Dawson Creek

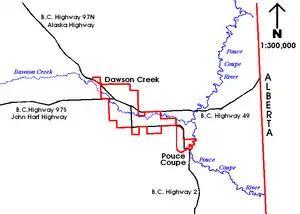
The City of Dawson Creek in relation to the highways and the Dawson Creek watercourse

Dawson Creek's road network was laid out in the mid-20th century as the town rapidly expanded. The city maintains 88 km (55 mi) of paved and 11 km (7 mi) of unpaved roads. The primary roads generally follow a grid pattern around large blocks of land. Because the grid contains many internal intersections with stop signs, traffic is forced onto two arterial roads: 8 Street going north–south and Alaska Avenue going southeast–northwest. These two roads meet at a traffic circle where a metal statue marks the beginning of the Alaska Highway, and the Mile Zero Post is now located. Officially designated British Columbia Highway 97, it runs north from Dawson Creek to Fort St. John and the Yukon – where it becomes Highway 1 – before reaching Alaska. The other highways emanating from Dawson Creek are the John Hart Highway, also 97 (southwest to Chetwynd and Prince George), Highway 2 (south to Grande Prairie and southern Alberta), and Highway 49 (east to Peace River and northern Alberta). A road with few intersections along the southern and western borders of the city, incorporating a stretch of Highway 2, is designated as a "dangerous goods route" for heavy trucks so that they can avoid traveling through the city. However, Highway 49 has no direct access to such a ring road, so many trucks bound to or from the east use the city arterials, slowing traffic and damaging roads.